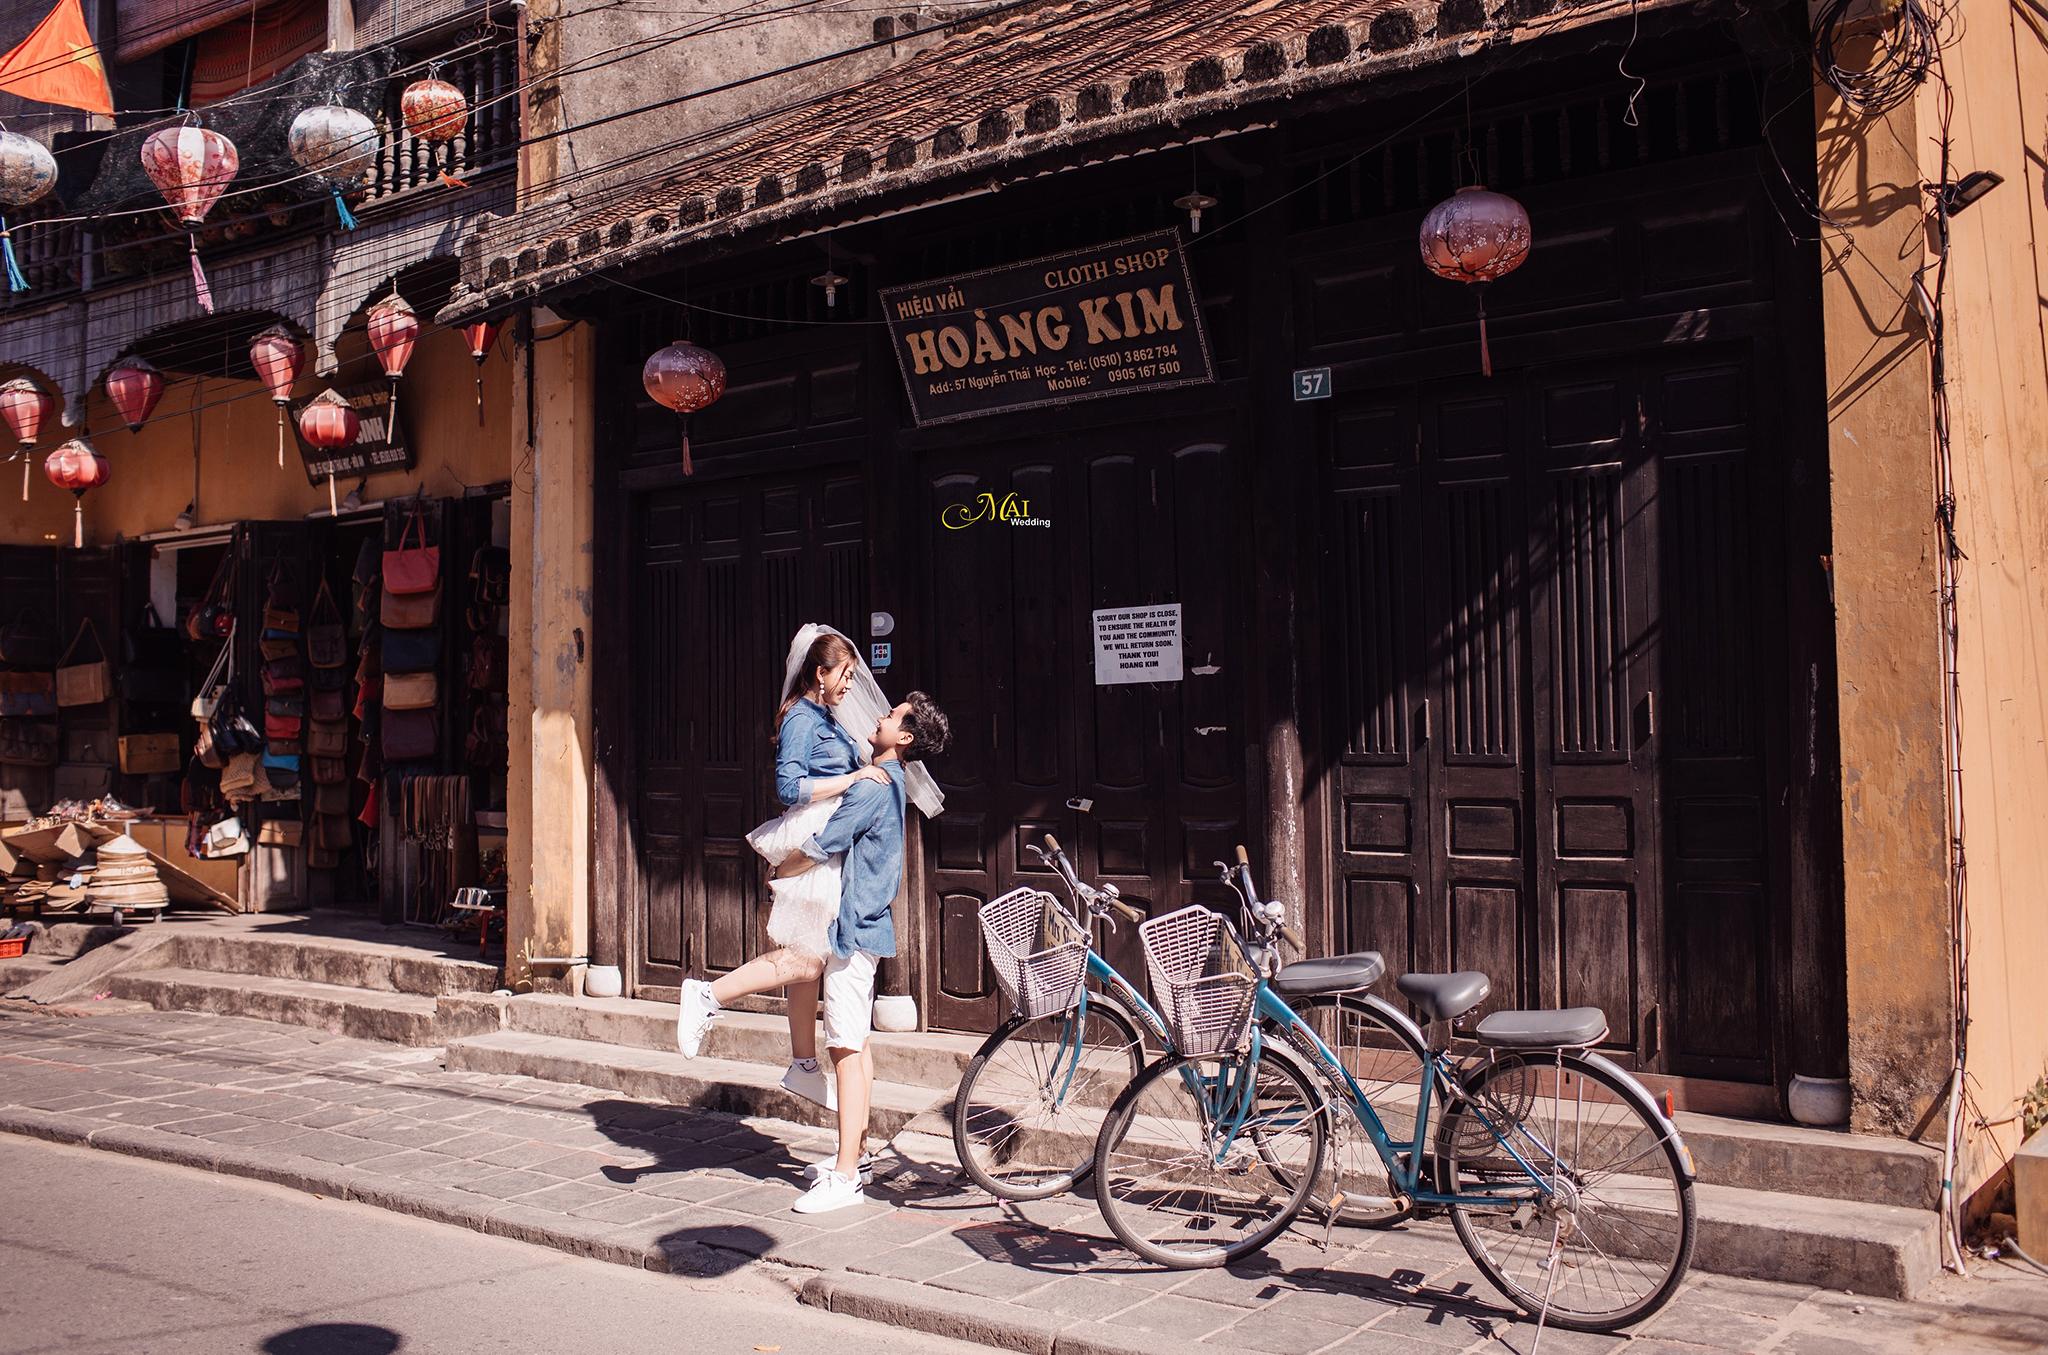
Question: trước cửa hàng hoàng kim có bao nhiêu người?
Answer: hai